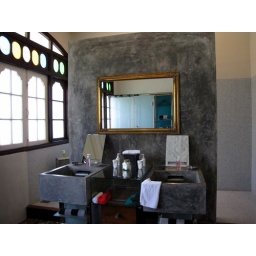
The sinks in the bathroom - the water came out of the faucet in a sort of curtain.